Holi

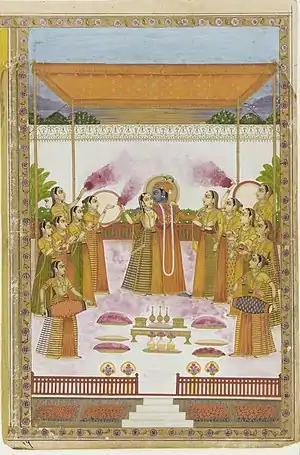
Krishna playing Holi with Radha and gopis

Holi is a major Hindu festival celebrated as the Festival of Colours, Love and Spring.